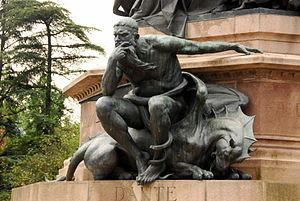
Le Monument à Dante de Trente est une sculpture dédiée à Dante Alighieri. La statue a été réalisée par l'artiste florentin Cesare Zocchi, elle est aujourd'hui située dans la ville de Trente, à côté de la gare. Cette statue a été réalisée pour être le symbole de la langue italienne et de l'"italianité" de la ville, en 1896, alors que le Trentin était territoire du comté du Tyrol, intégré à l'Empire austro-hongrois.